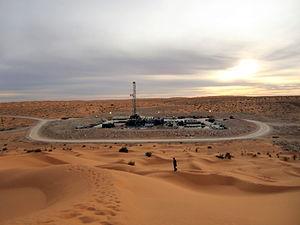
Le projet Gaz du Sud, décidé par un conseil ministériel tunisien le 5 mars 2014, comprend la mise en place d'un gazoduc et la création de deux unités de production à Gabès et Tataouine. Le projet devait être opérationnel en 2016 mais ne fonctionne pas encore en 2018.
La Tunisie, en forme longue la République tunisienne, est un État d'Afrique du Nord bordé au nord et à l'est par la mer Méditerranée, à l'ouest par l'Algérie avec 965 kilomètres de frontière commune et au sud-sud-est par la Libye avec 459 kilomètres de frontière. Sa capitale Tunis est située dans le nord-est du pays, au fond du golfe du même nom. Plus de 30 % de la superficie du territoire est occupée par le désert du Sahara, le reste étant constitué de régions montagneuses et de plaines fertiles.
L'économie de la Tunisie est inscrite dans un processus de réformes économiques et de libéralisation à partir de 1986 après trois décennies de dirigisme et de participations de l'État à l'économie. Avec, à partir du 1ᵉʳ janvier 2008, l'ouverture à la concurrence mondiale par l'entrée en vigueur de l'accord de libre-échange conclu avec l'Union européenne en 1995, l'économie tunisienne fait face à des défis de mise à niveau de pans entiers de son économie tout en bénéficiant d'une croissance économique annuelle soutenue de l'ordre de 5 % par an depuis une dizaine d'années.